Jetisu

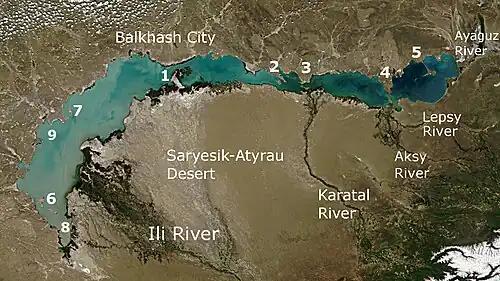
The region of the "seven rivers", only five of which still exist today

Jetisu, also known as Semirechye, or Heptopotamia, is a historical region in Central Asia corresponding to the southeastern part of modern Kazakhstan.